Japanese tea utensils

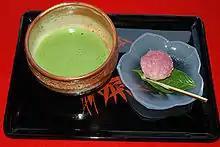
A rests in the bowl on the right.

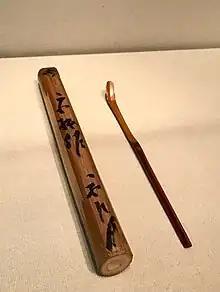
Chashaku

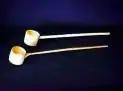
Two

, the "main sweet", is served before . They might be served in , stacked boxes of up to five with one lid, a sort of medium level of formality. How many are used would depend on the number of guests at the tea ceremony.